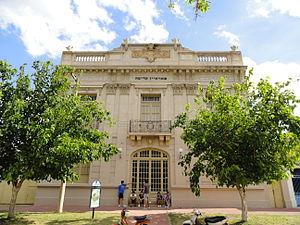
La province de Santa Fe est une province du Centre-Est de l'Argentine. Sa capitale est la ville de Santa Fe.
Moisés Ville est une petite ville de la province de Santa Fe en Argentine fondée le 23 octobre 1889 par des Juifs de Russie et de l'Europe de l'Est, fuyant les pogroms et les persécutions. Le nom initial choisi était Kiryat Moshe afin d'honorer le baron Maurice Moshe de Hirsch, mais lors de l'enregistrement du nom, celui-ci fut traduit en français en Moïsesville, qui fut plus tard hispanisé en Moisés Ville. La ville est située à environ 177 km de la capitale provinciale, dans le département de San Cristóbal et à 616 km de Buenos Aires. La ville compte 2 572 habitants selon le recensement de 2001.